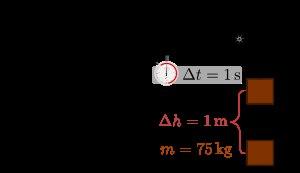
Le cheval-vapeur est une unité de puissance ne faisant pas partie du Système international d'unités, qui exprime une équivalence entre la puissance fournie par un cheval tirant une charge et celle fournie par une machine de propulsion à vapeur ou un moteur à combustion. Le cheval était, du fait de son utilisation massive, la référence de puissance des attelages avant l'avènement de la propulsion mécanique. Par exemple, en 1879, les 38 lignes d'omnibus de Paris requéraient l'entretien de 16 500 chevaux.